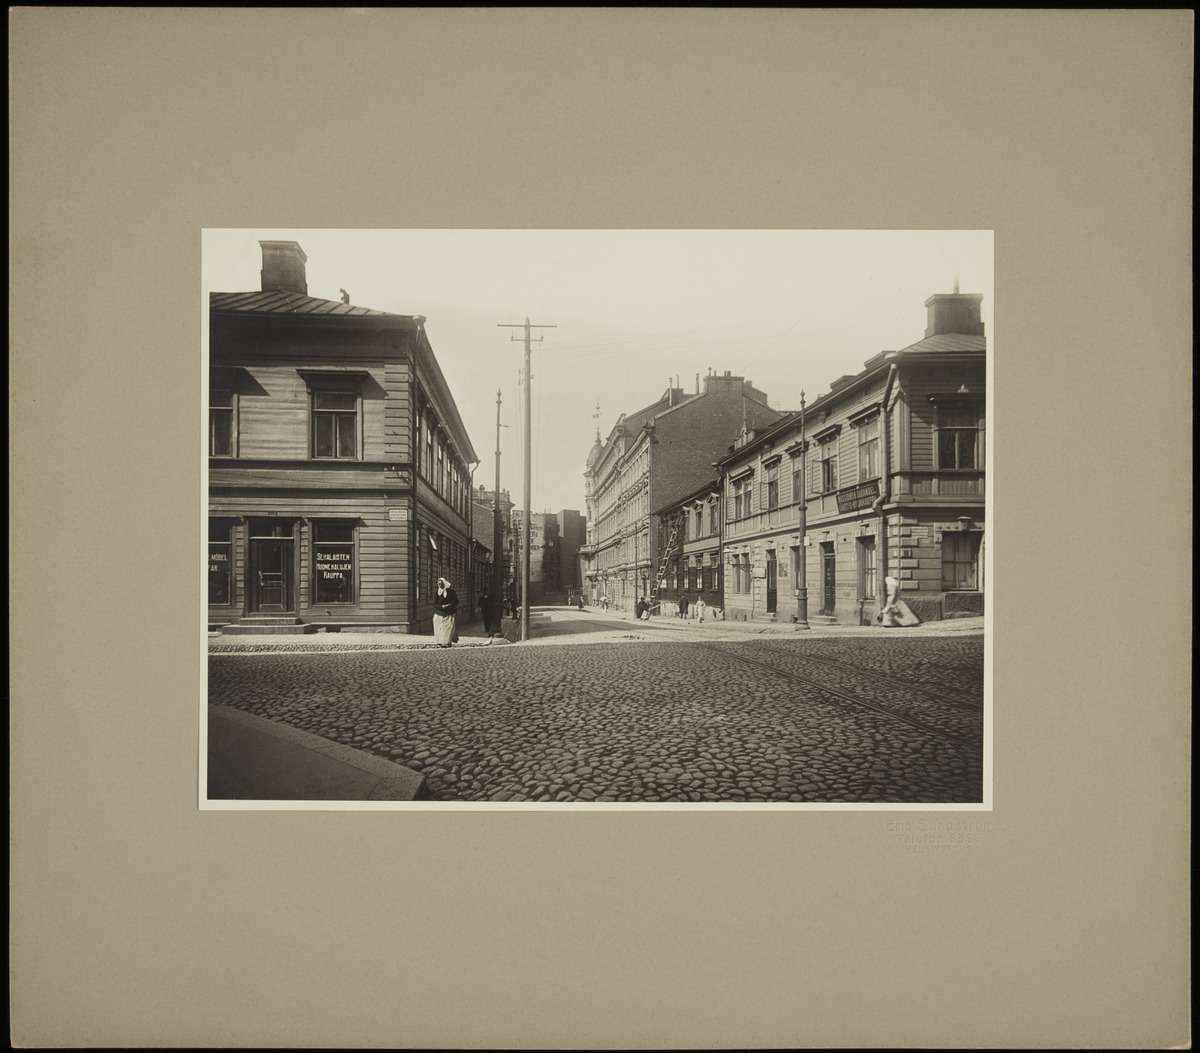
Vasemmalla Pieni Roobertinkatu 10 (- Korkeavuorenkatu 20), oikealla Pieni Roobertinkatu 7 (- Korkeavuorenkatu 22), 9, 11, 13
sisällön kuvaus: Vasemmalla Pieni Roobertinkatu 10 (- Korkeavuorenkatu 20), oikealla Pieni Roobertinkatu 7 (- Korkeavuorenkatu 22), 9, 11, 13. Liikehuoneistoissa mm. Sekalaisten Huonekalujen Kauppa ja Lähetys-Kirjakauppa, kadulla jalankulkijoita. mustavalkoinen
Kuvaaja: Rosenbröijer, A.E., valokuvaaja
Ajankohta: kuvausaika 1900 n.
Paikka: Suomi, Uusimaa, Helsinki, Kaartinkaupunki Helsinki, Pieni Roobertinkatu 7, 9, 10, 11, 13. Korkeavuorenkatu 20, 22
Aiheet: kadut, liikenne, jalankulkijat, jalkakäytävät, kiveys, rakennukset puurakennukset liikerakennukset asuinrakennukset, myymälät, toimitilat, naiset, pukeutuminen, vaatteet hameet mekot, asusteet huivit, päähineet, pylväät, kaapelitjohtimet, kyltit, mainokset, mainonta, raitiotiet